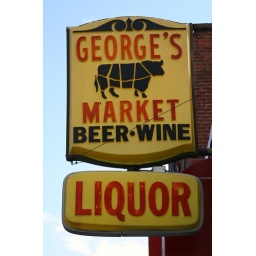
Plastic sign for George's market in Berville Michigan, St Clair County